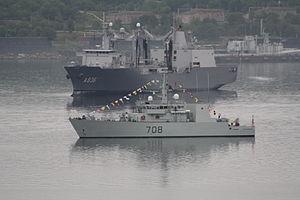
La classe Kingston consiste en 12 navires de défense côtière exploités par le Commandement maritime des Forces canadiennes. Ces navires multi-rôles ont été construits et lancés à partir du milieu jusqu'à la fin des années 1990 et l'équipage est entièrement composé de membres de la Réserve navale à l'exception de deux techniciens membres de la Force régulière par équipage. Leurs principales missions sont la surveillance côtière, les patrouilles de souveraineté, route d'enquête et de la formation. Ils ont été conçus en ayant à l'esprit un rôle de déminage et sont par conséquent classés comme dragueurs de mines mécaniques, mais ce rôle a diminué à la suite de l'évolution de la nature de la lutte contre les mines marines. La possibilité d'acquérir l'équipement nécessaire pour être en mesure d'effectuer son rôle de lutte contre les mines plus efficacement continue d'être examinée.
Le NCSM Moncton (MM 708) est un navire de défense côtière du Commandement maritime des Forces canadiennes de la classe Kingston. Il a été mis en chantier le 31 mai 1997 au chantier naval The Halifax Shipyard situé à Halifax en Nouvelle-Écosse. Lancé le 5 décembre 1997, il est affecté aux Forces maritimes de l'Atlantique depuis le 12 juillet 1998.